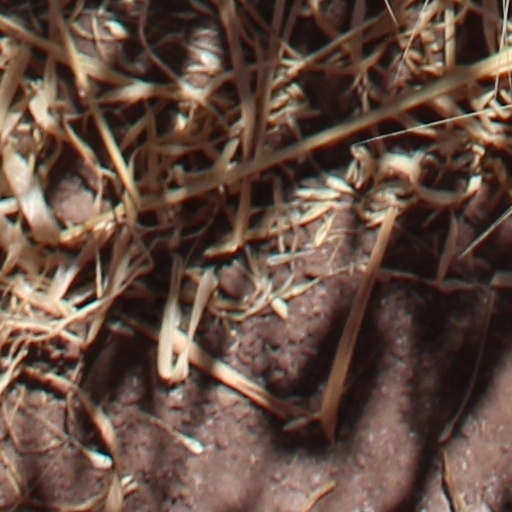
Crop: wheat